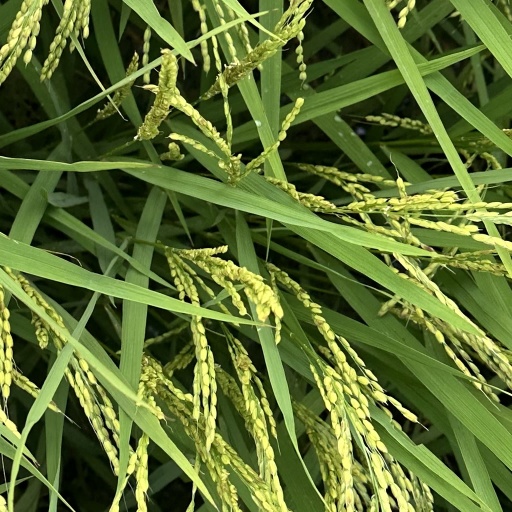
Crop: rice